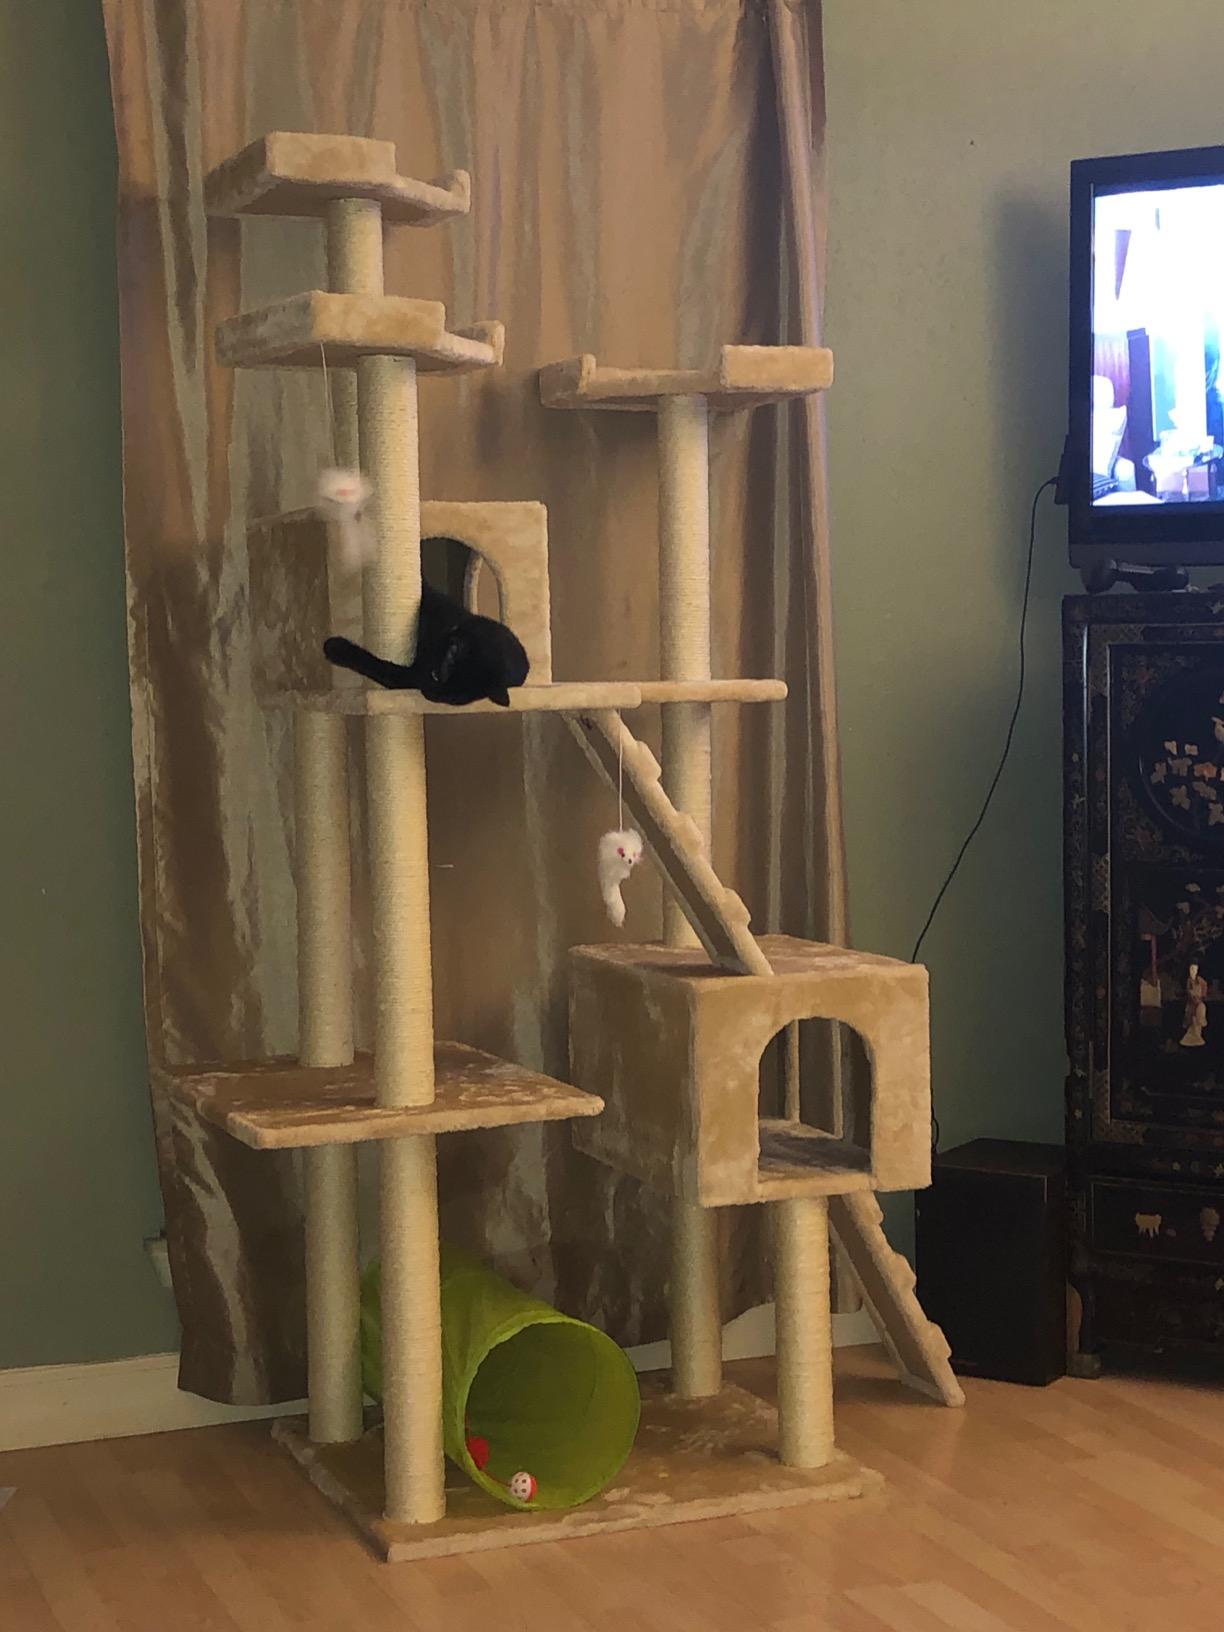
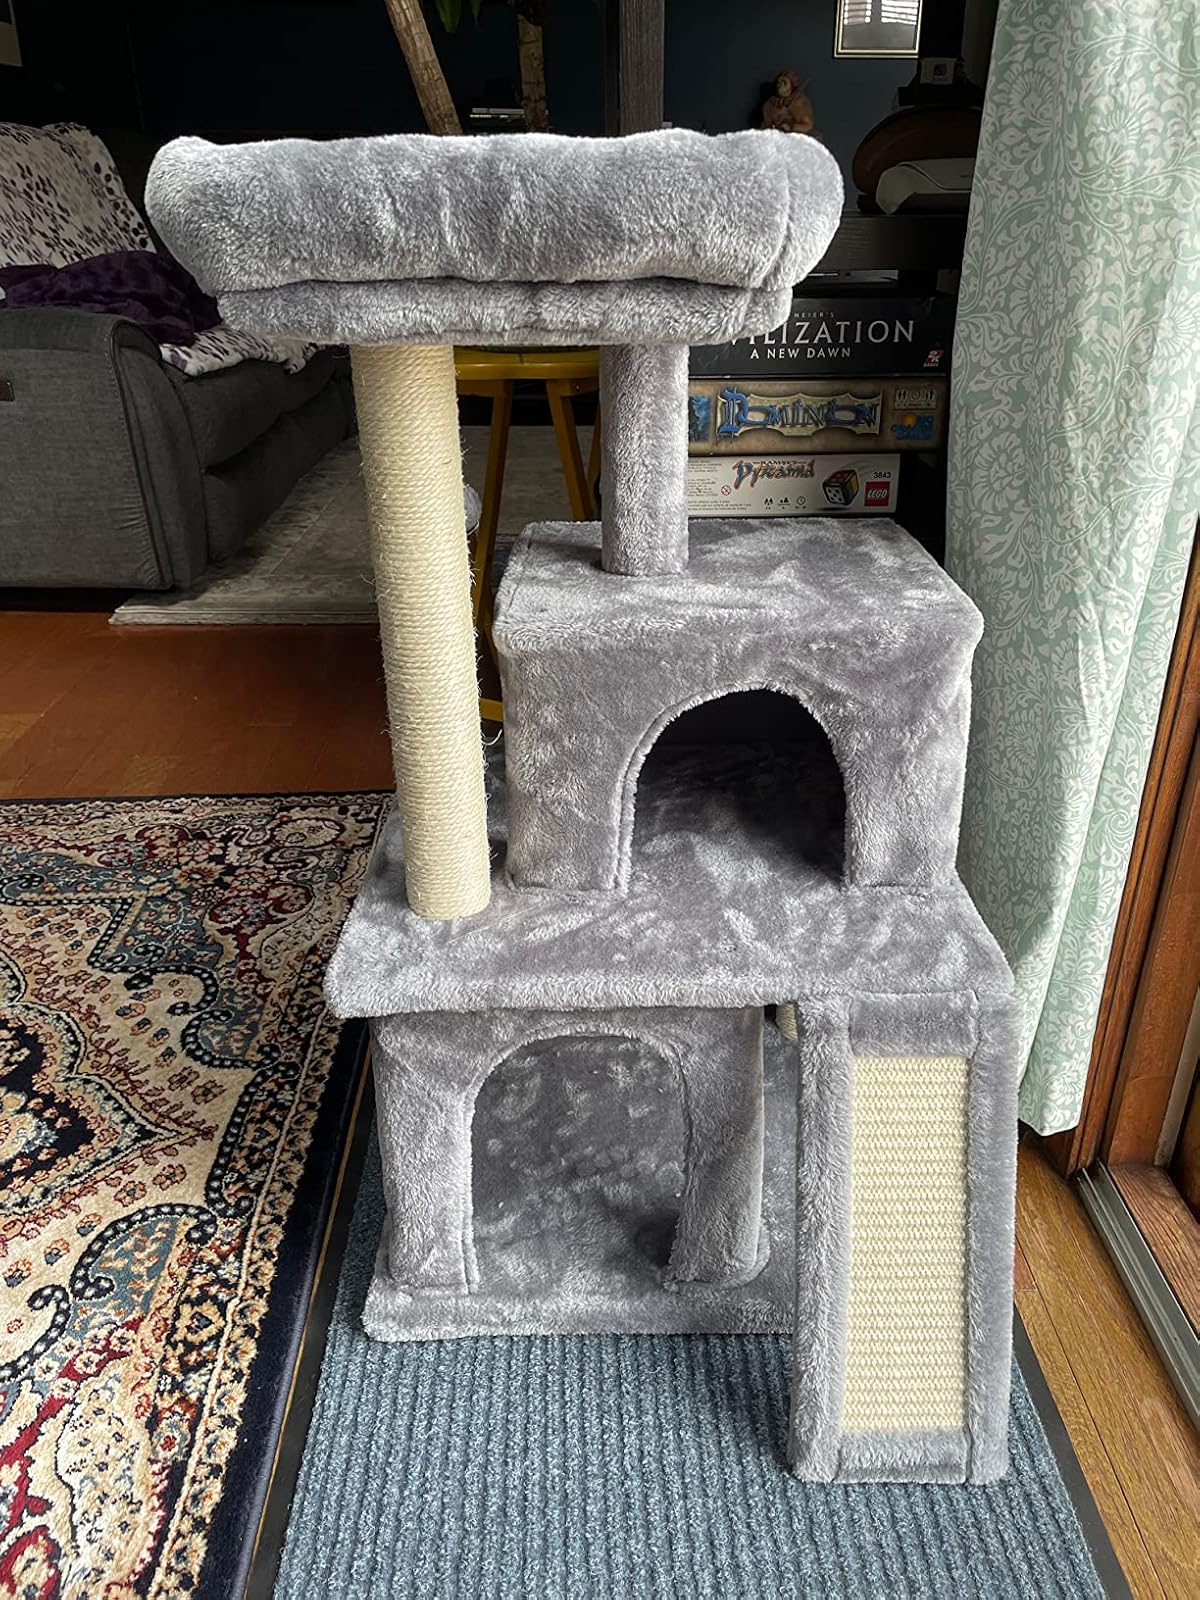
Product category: items_cat tree
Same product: no